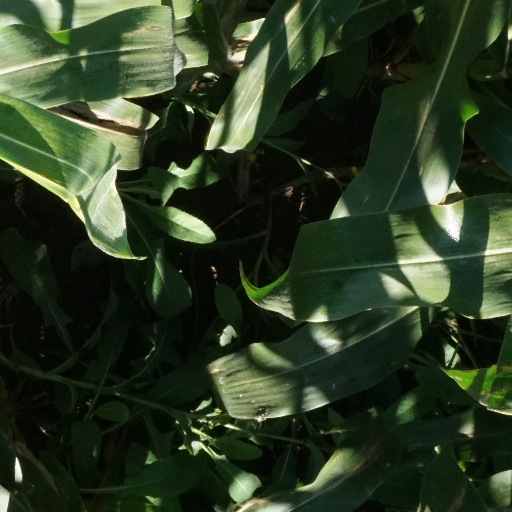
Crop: maize; corn